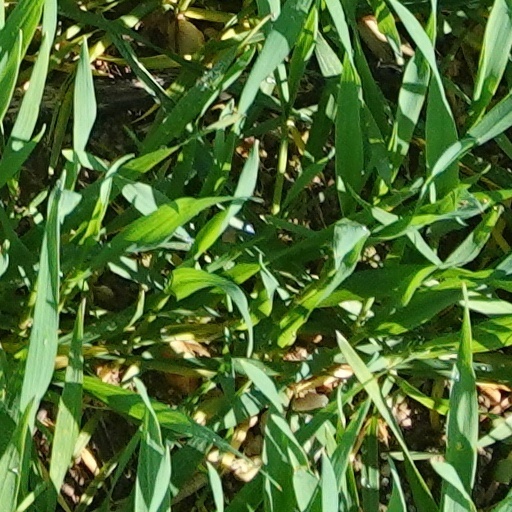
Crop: wheat